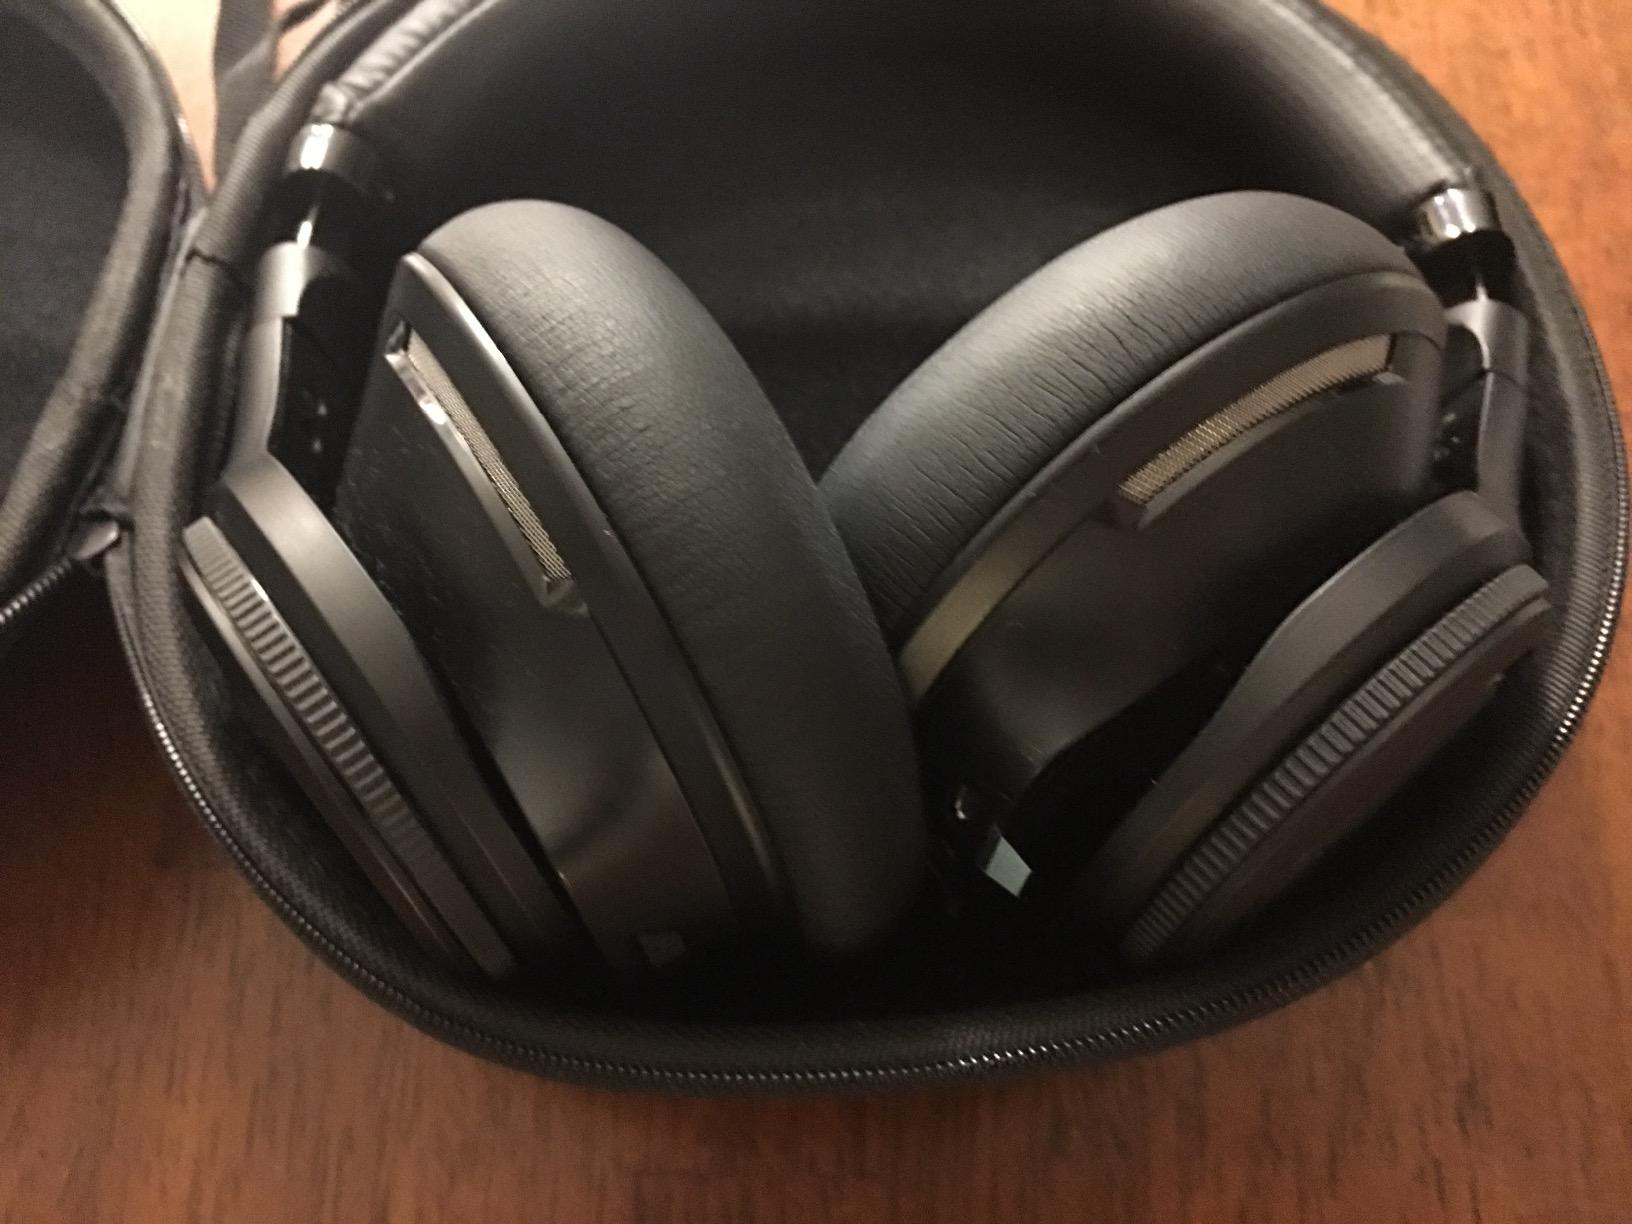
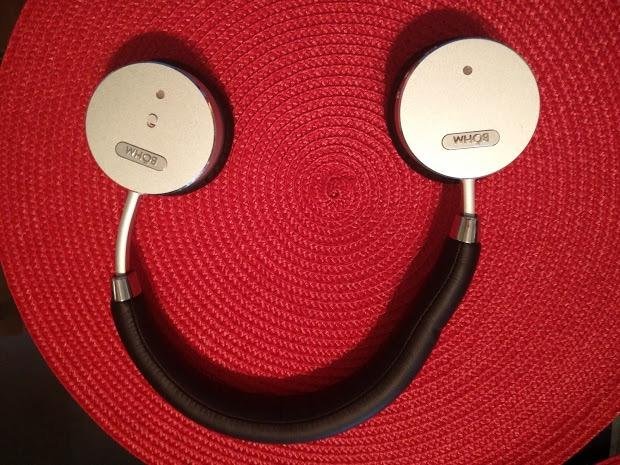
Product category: headphones
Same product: no